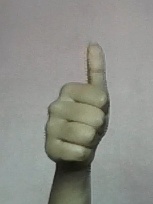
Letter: aleff